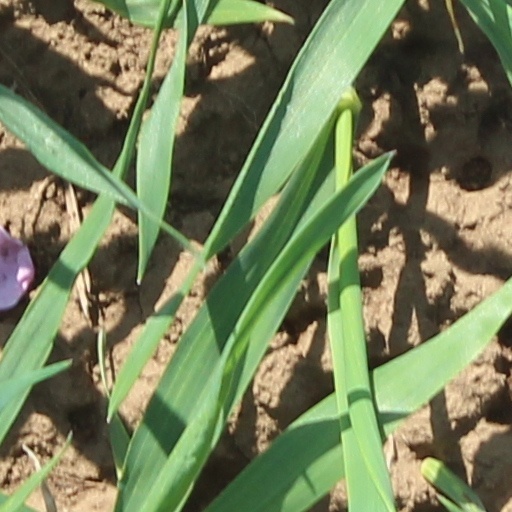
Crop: wheat